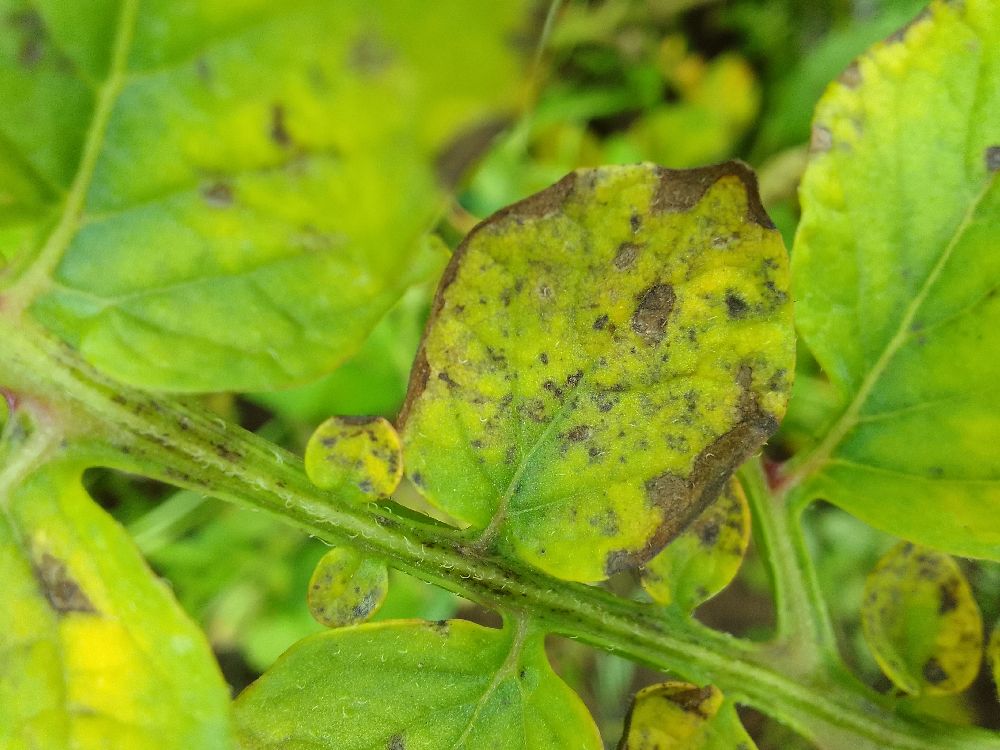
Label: Early blight